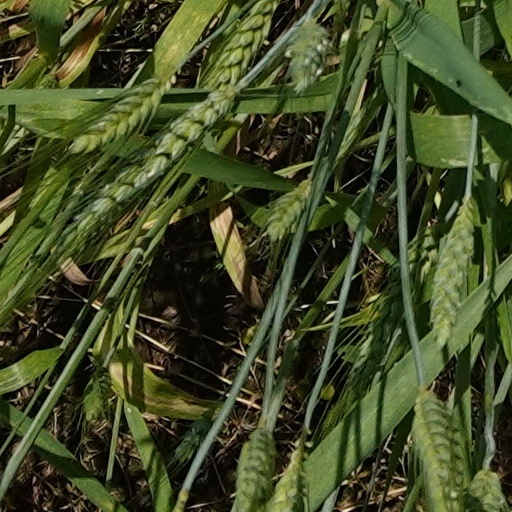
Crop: wheat